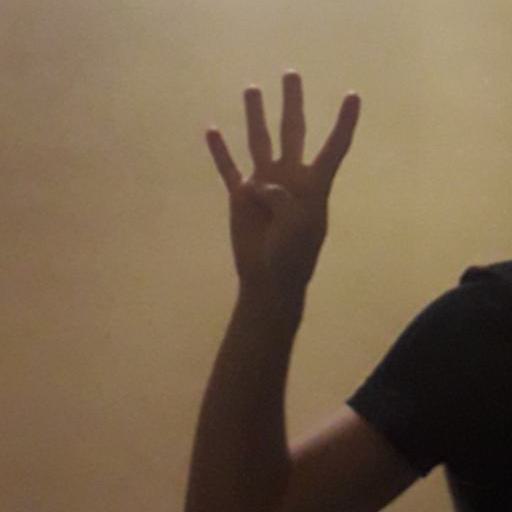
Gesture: four